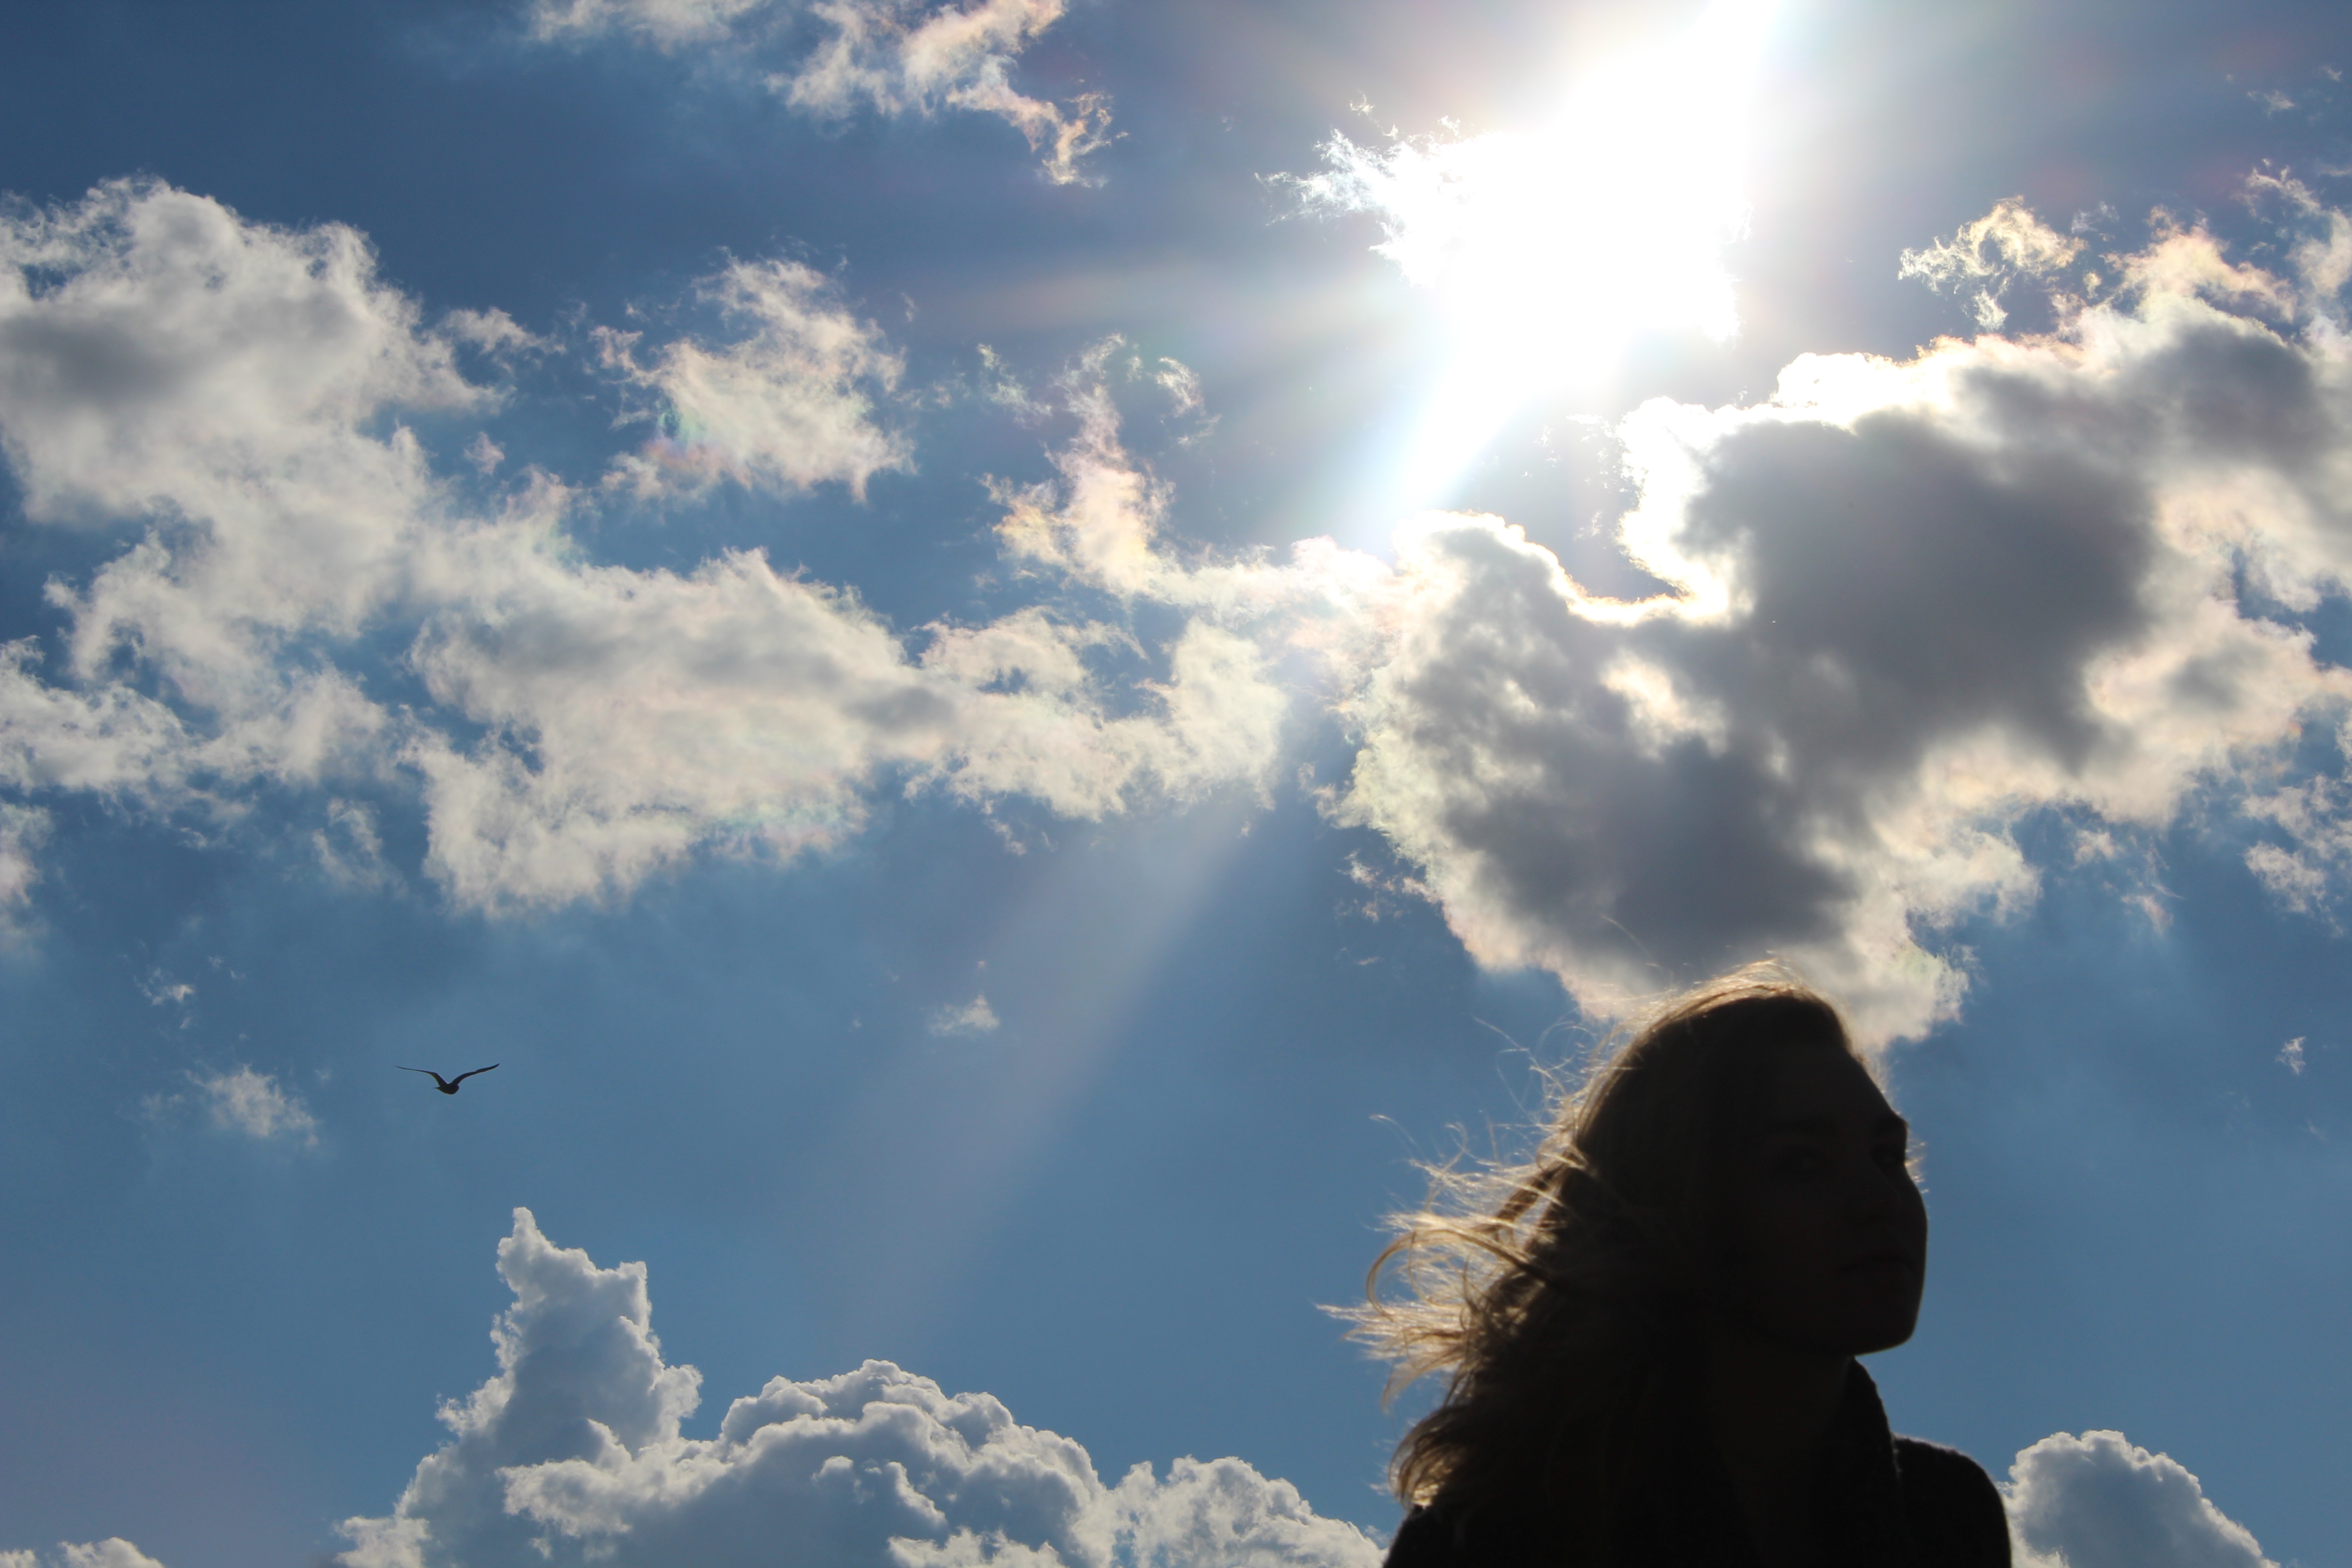
horizon, mountain, light, cloud, sky, sun, sunset, sunlight, atmosphere, dusk, cumulus, meteorological phenomenon, atmosphere of earth